Box, Gloucestershire

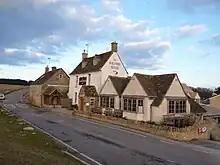
The Halfway House public house in 2010, now a cafe

Box is a small village in Gloucestershire, England. It is in the civil parish of Minchinhampton, and is located south of Stroud and west of Cirencester. Minchinhampton is about away and Nailsworth is about away. Box has a population of about 400. Box lies at the edge of Minchinhampton Common, designated as a SSSI. The common is used for the grazing of cattle, and the absence of a cattle grid at the entrance to the village means cows are able to wander through its streets. The village holds annual produce show, pantomime and open garden events.